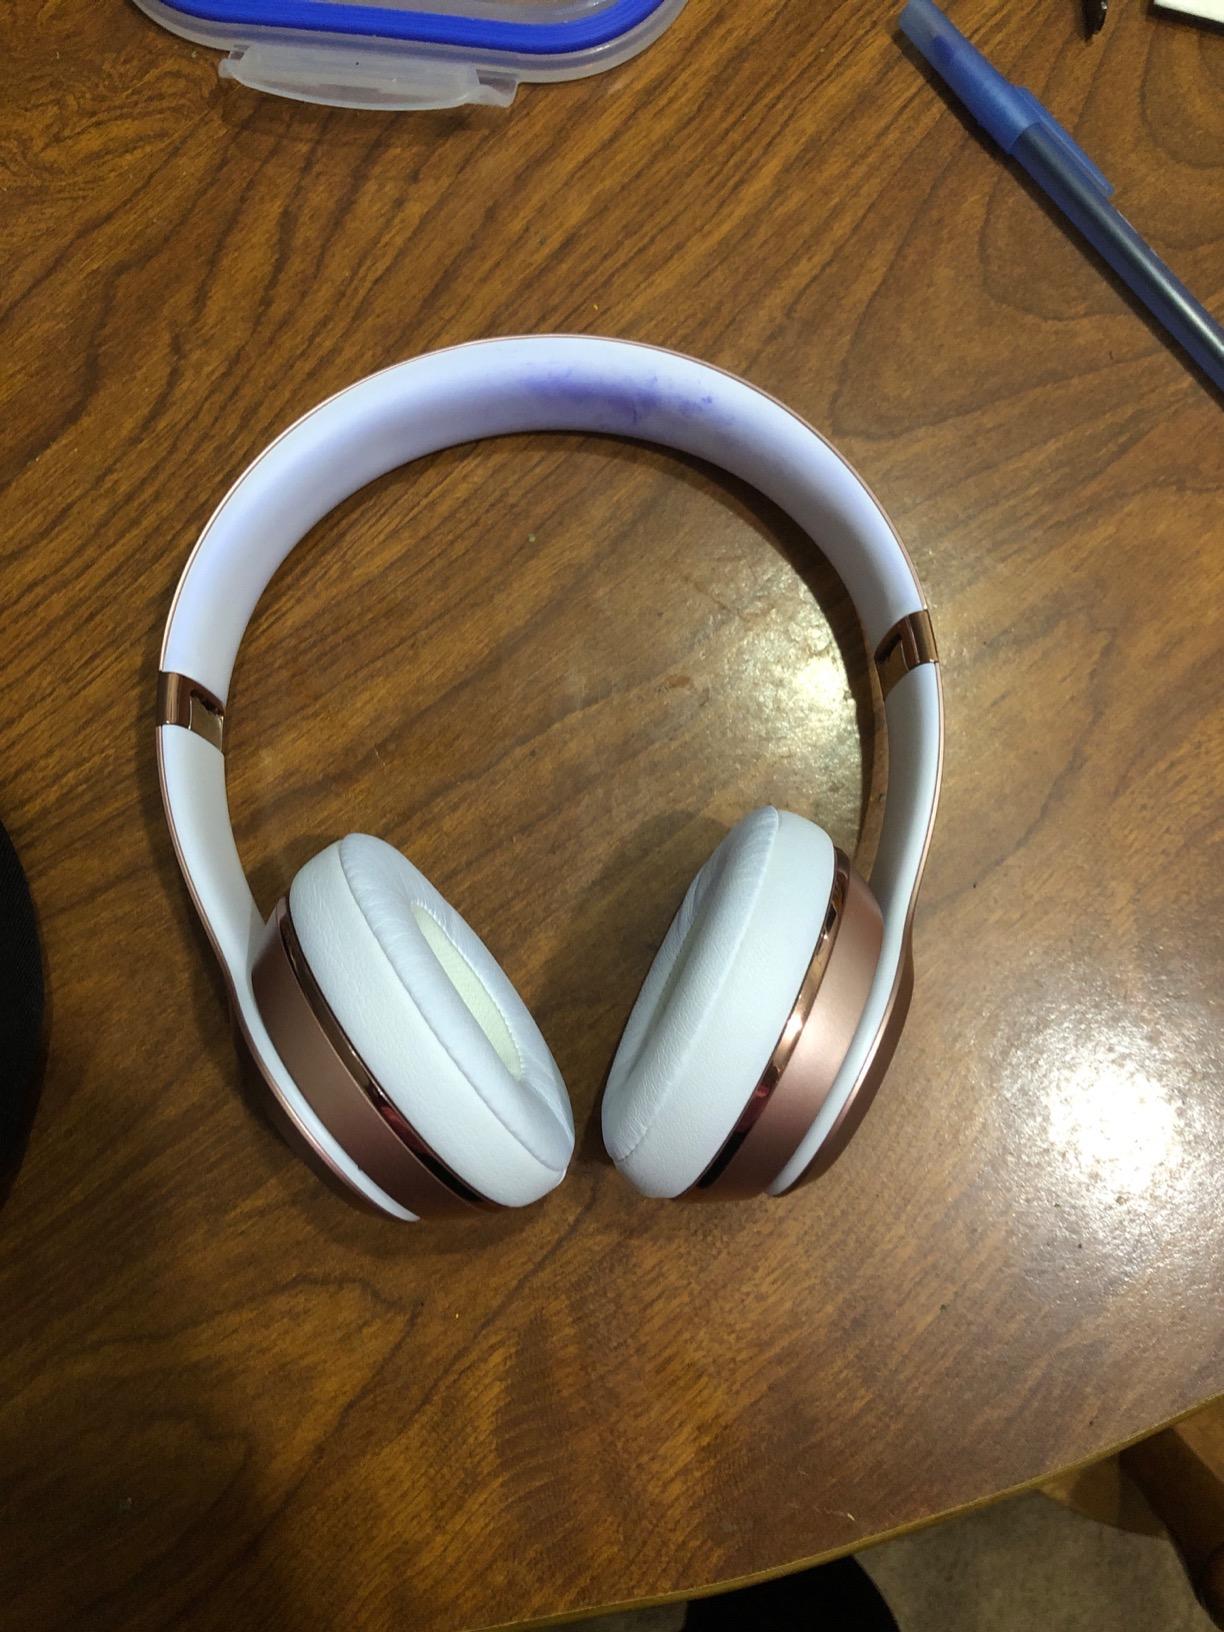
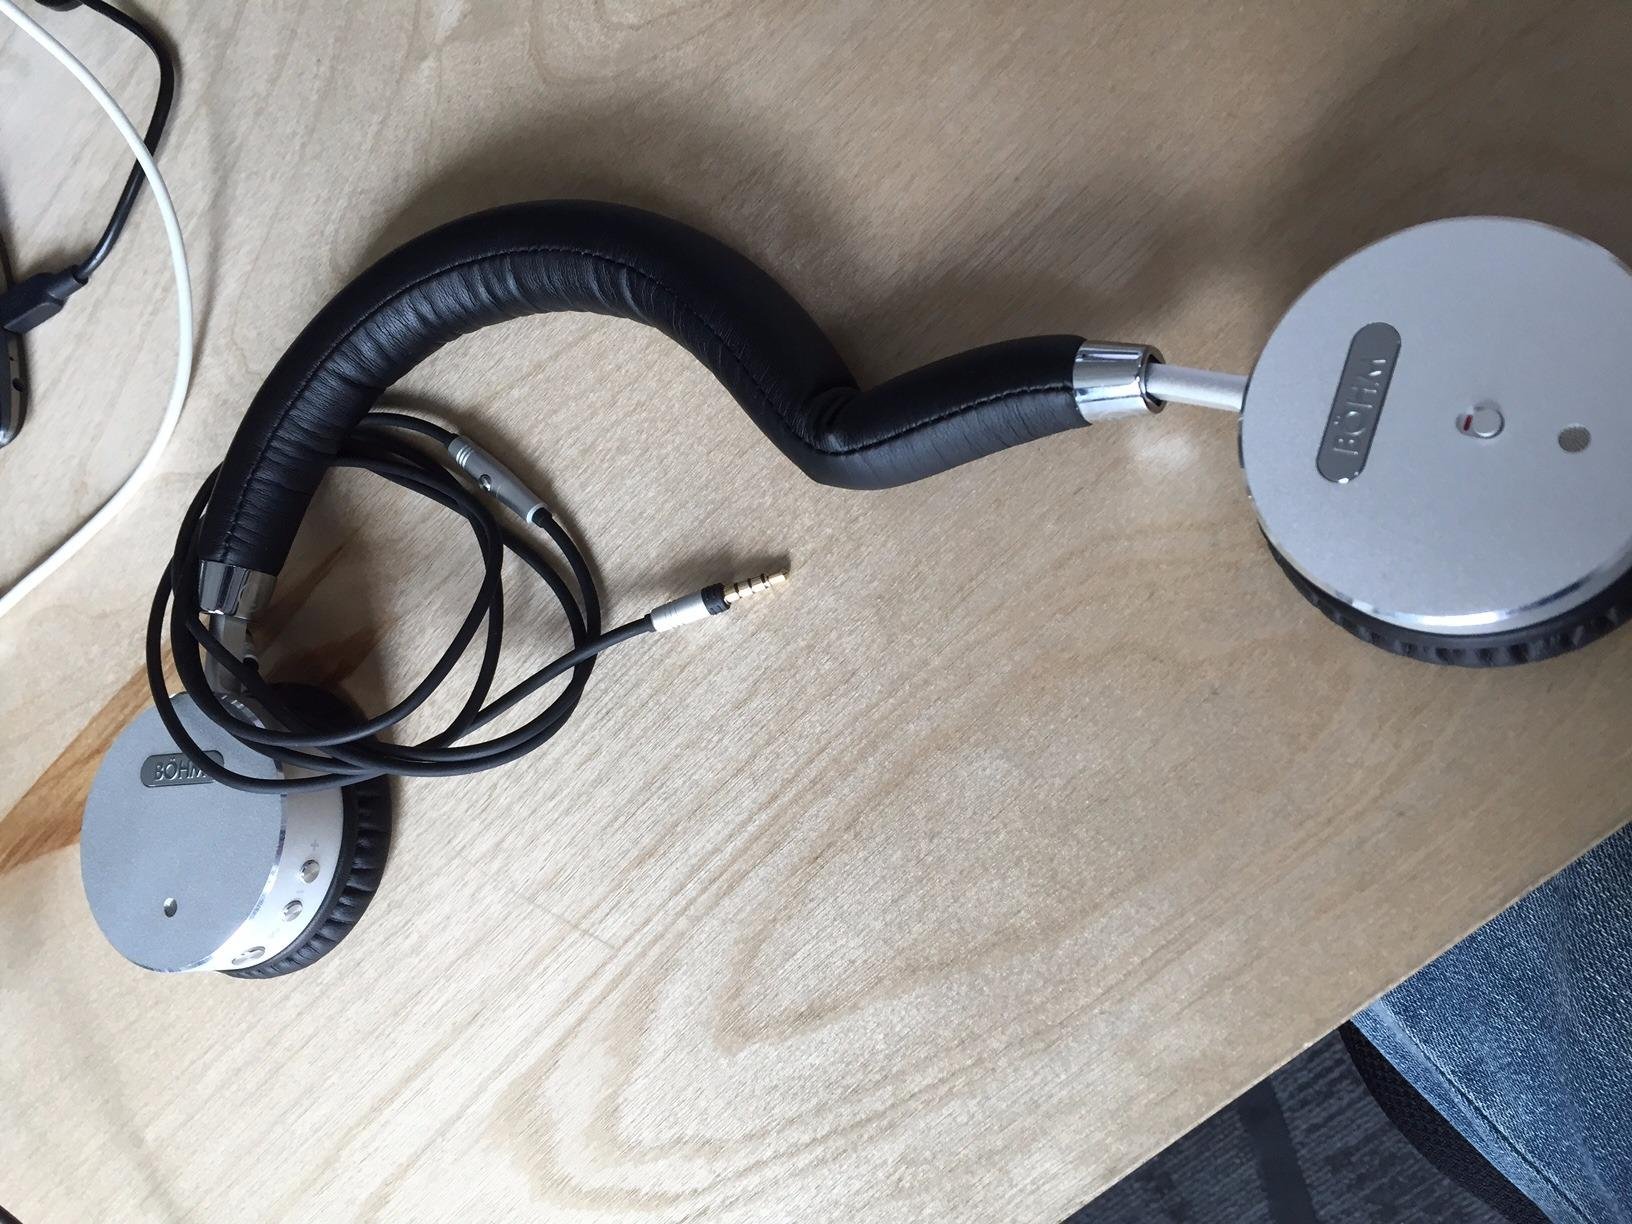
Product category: headphones
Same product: no